Field strip

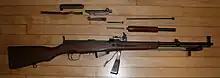
A field stripped SKS.

Field stripping is firearms terminology for the act of disassembling a firearm to the greatest possible extent without the usage of any extra tools. A disassembly that uses such tools is called a detail strip, but this is less common than a field strip, as the latter is usually sufficient for most cases.